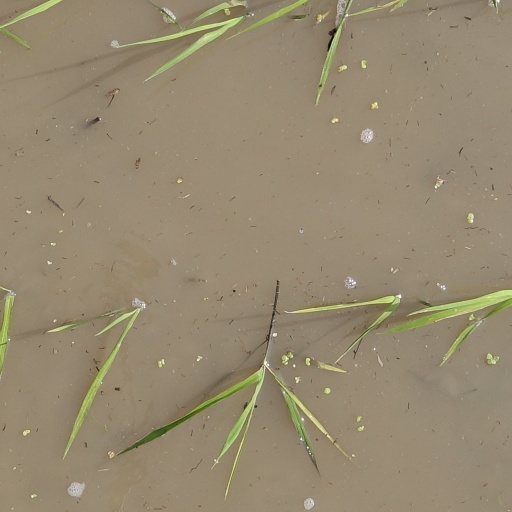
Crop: rice